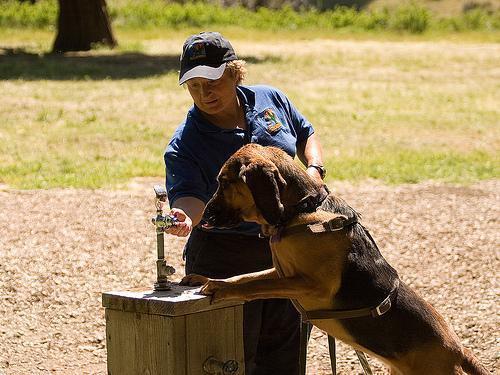
bloodhound